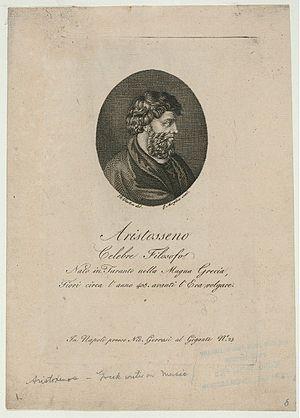
Aristoxène de Tarente Русский: Аристоксен Тарентский Italiano: Aristosseno